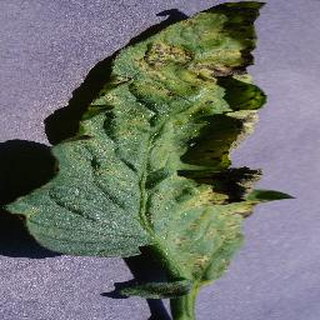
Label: tomato_septoria_leaf_spot